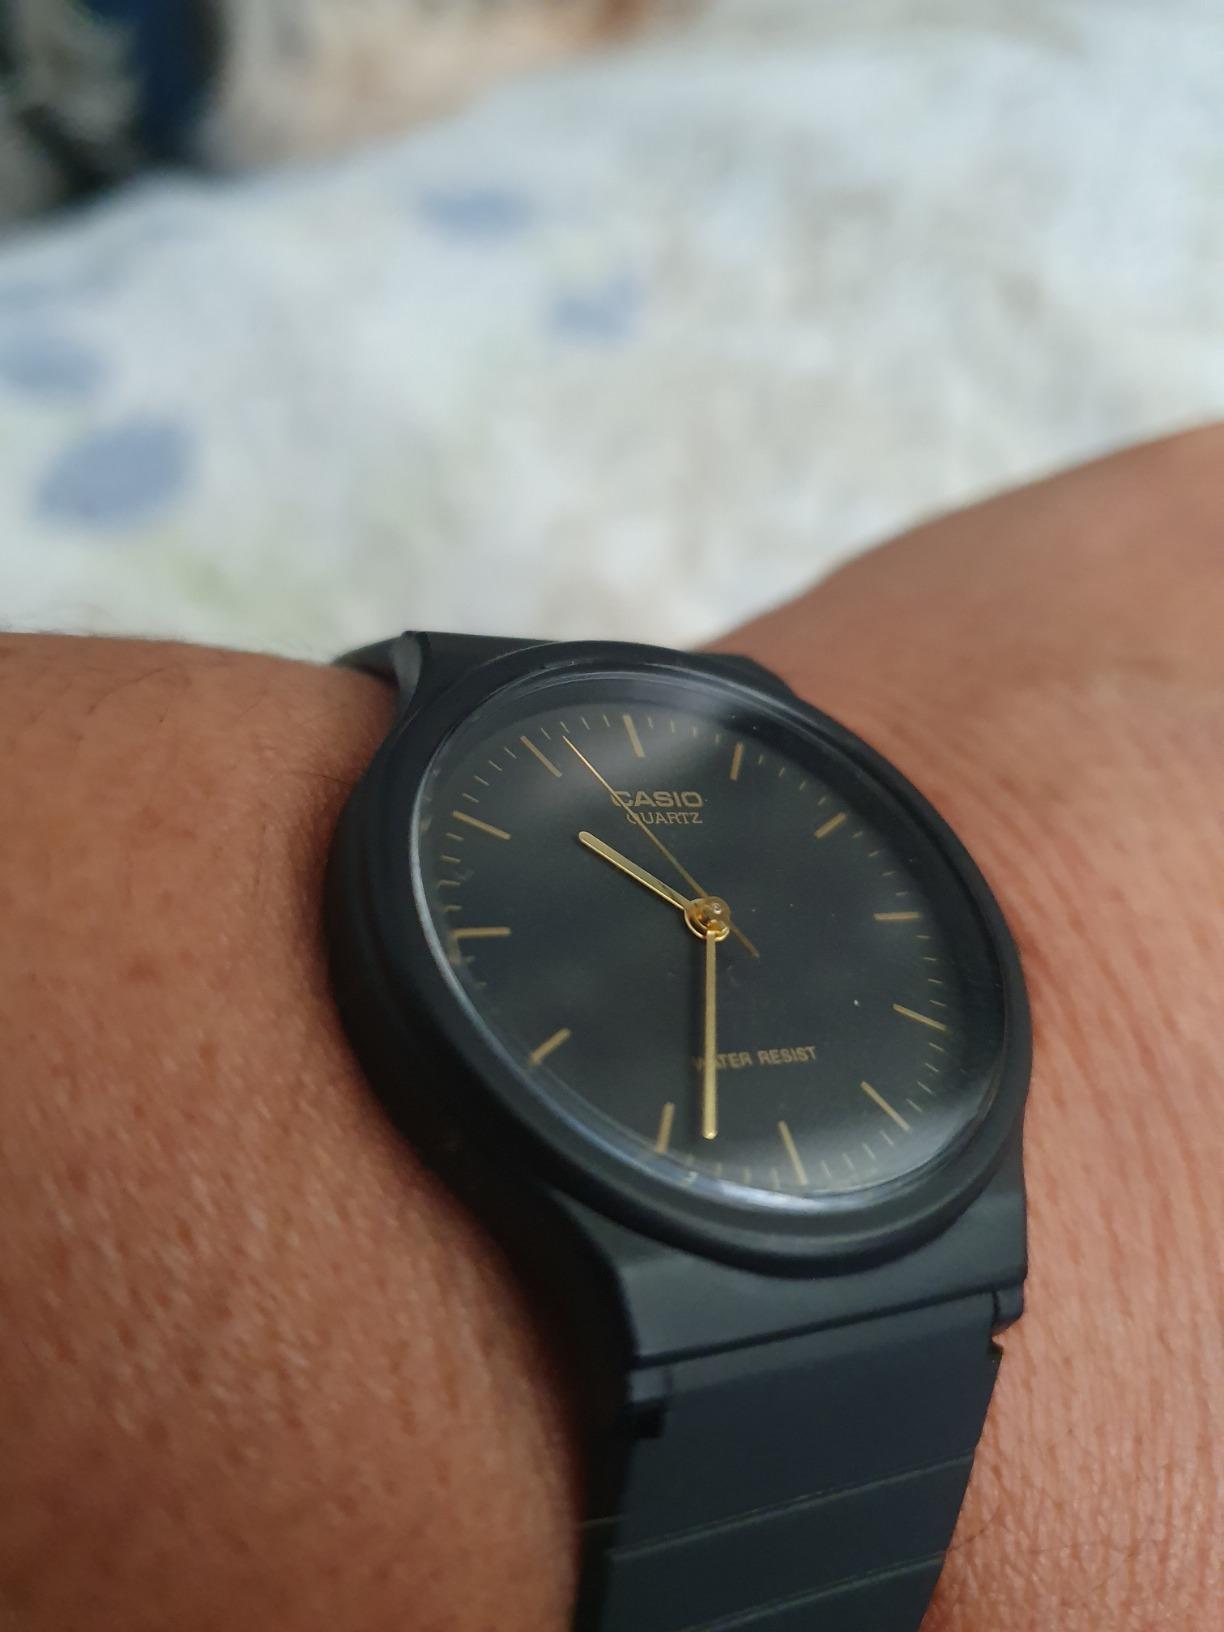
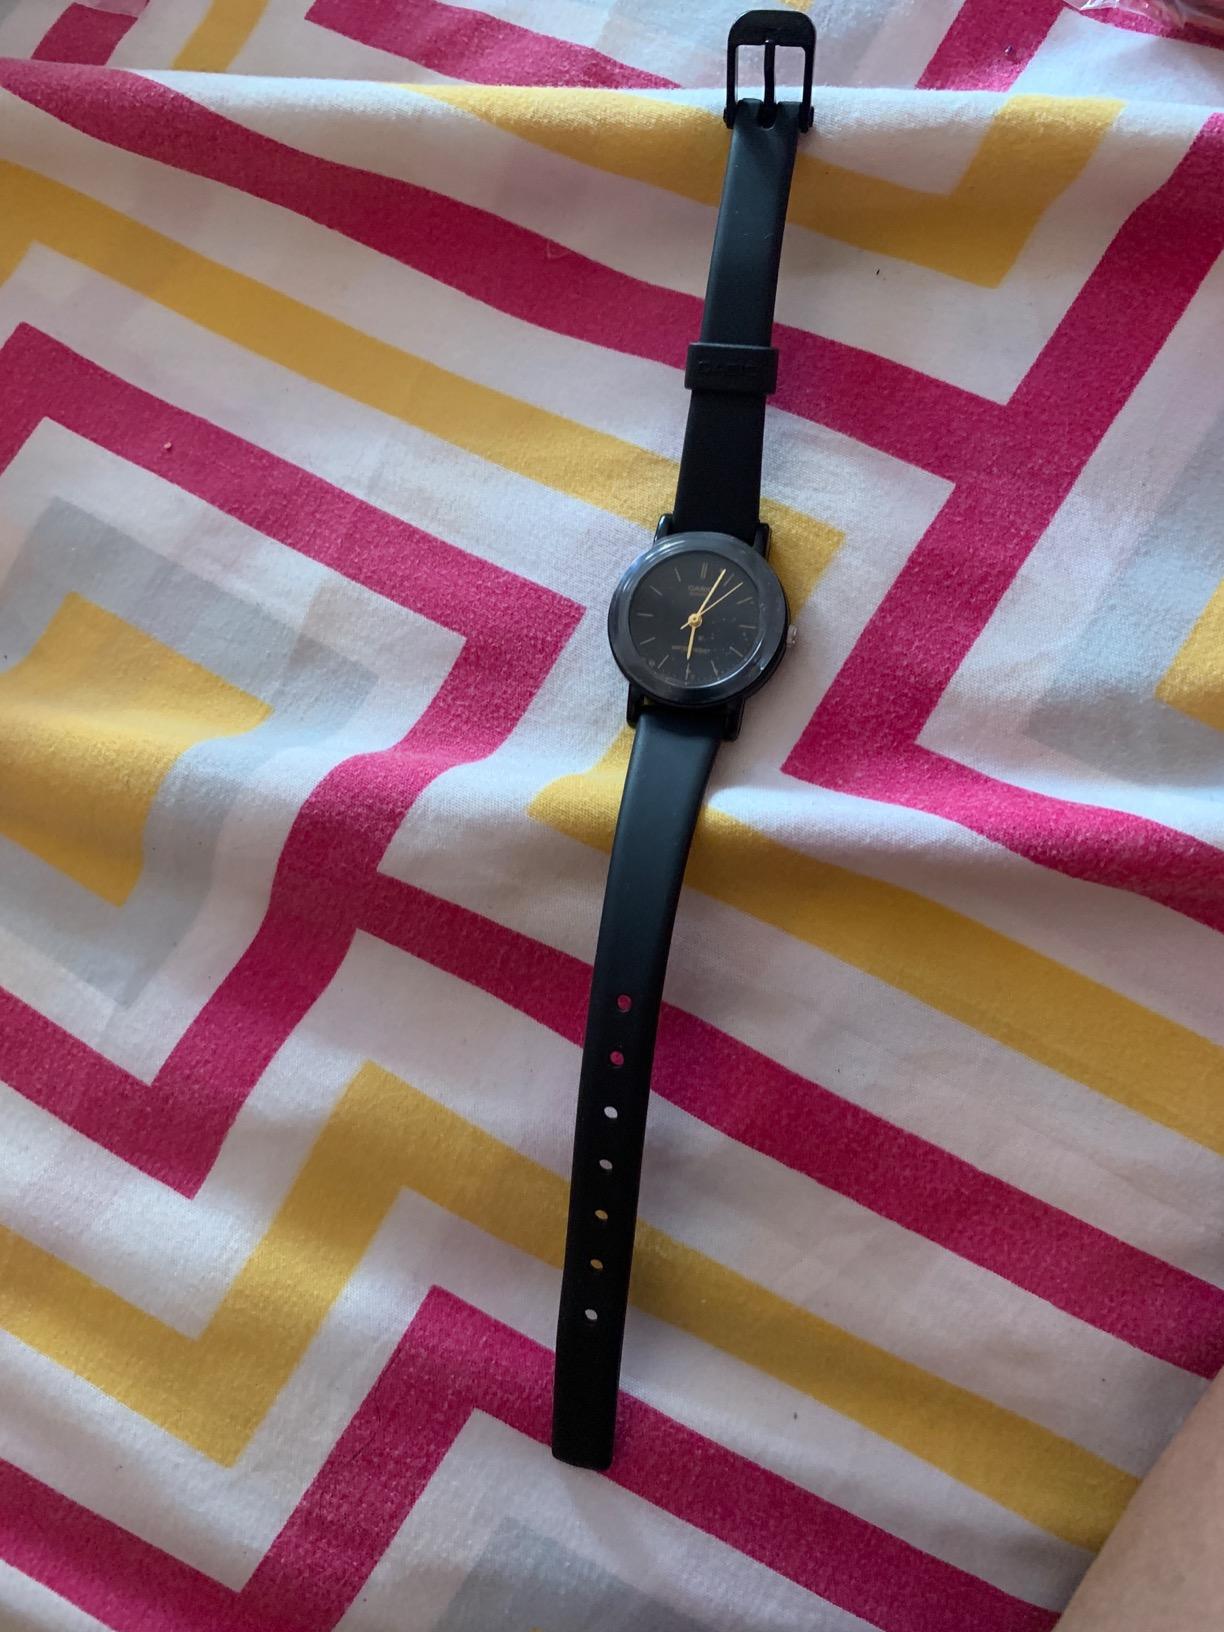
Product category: accessories_watch
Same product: no